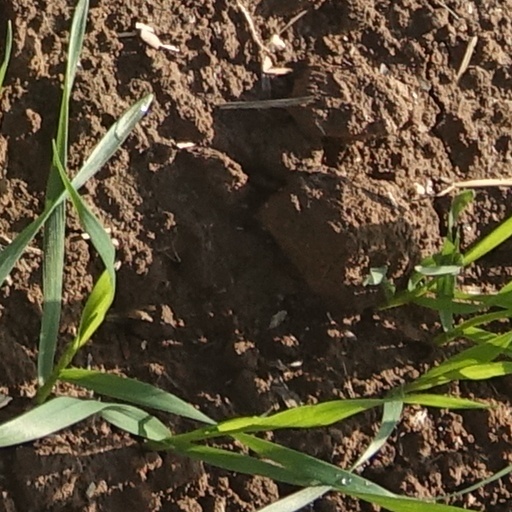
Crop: wheat